Community organization

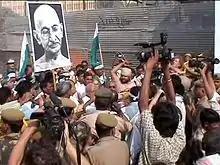
Janadesh 2007 - a social action movement for land rights in India

Within organizations, variations exist in terms of size and structure. Some are formally incorporated, with codified bylaws and Boards of Directors (also known as a committee), while others are much smaller, more informal, and grassroots. Community organization may be more effective in addressing need as well as in achieving short-term and long-term goals than larger, more bureaucratic organizations. Contemporary community organization, known as "The New Community Organizing", includes glocalized perspectives and organizing methods. The multiplicity of institutions, groups, and activities do not necessarily define community organization. Factors such as the interaction, integration, and coordination of, existing groups, assets, activities, as well as the relationships, the evolution of new structures and communities, are characteristics unique to community organization.